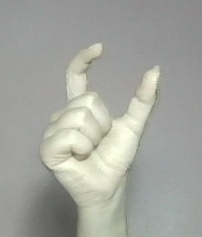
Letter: nun